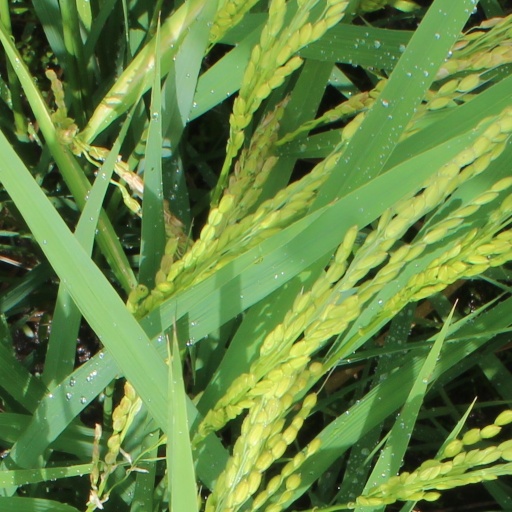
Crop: rice